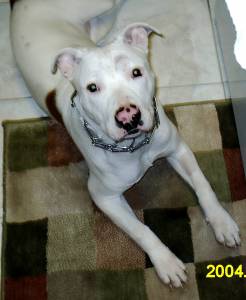
Animal: dog
Breed: american_pit_bull_terrier